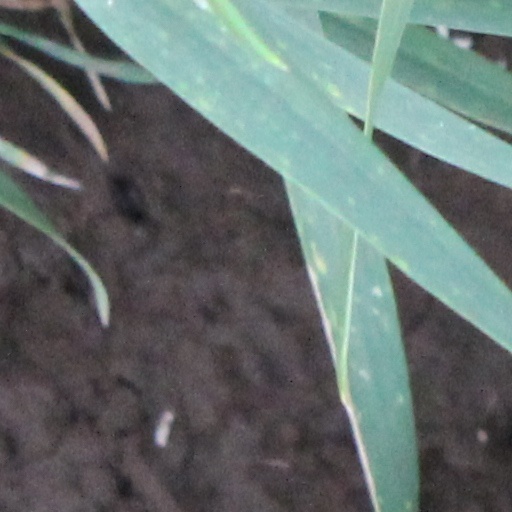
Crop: wheat